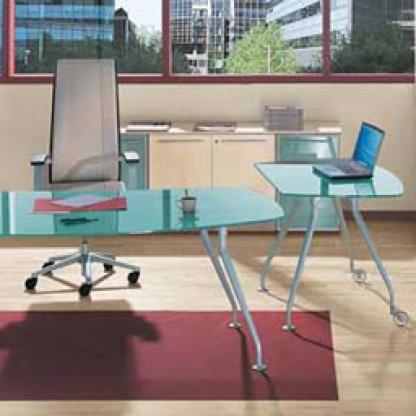
Scene: Indoor